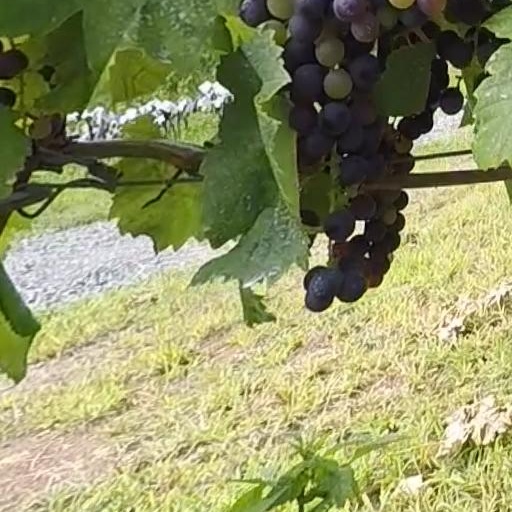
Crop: grape